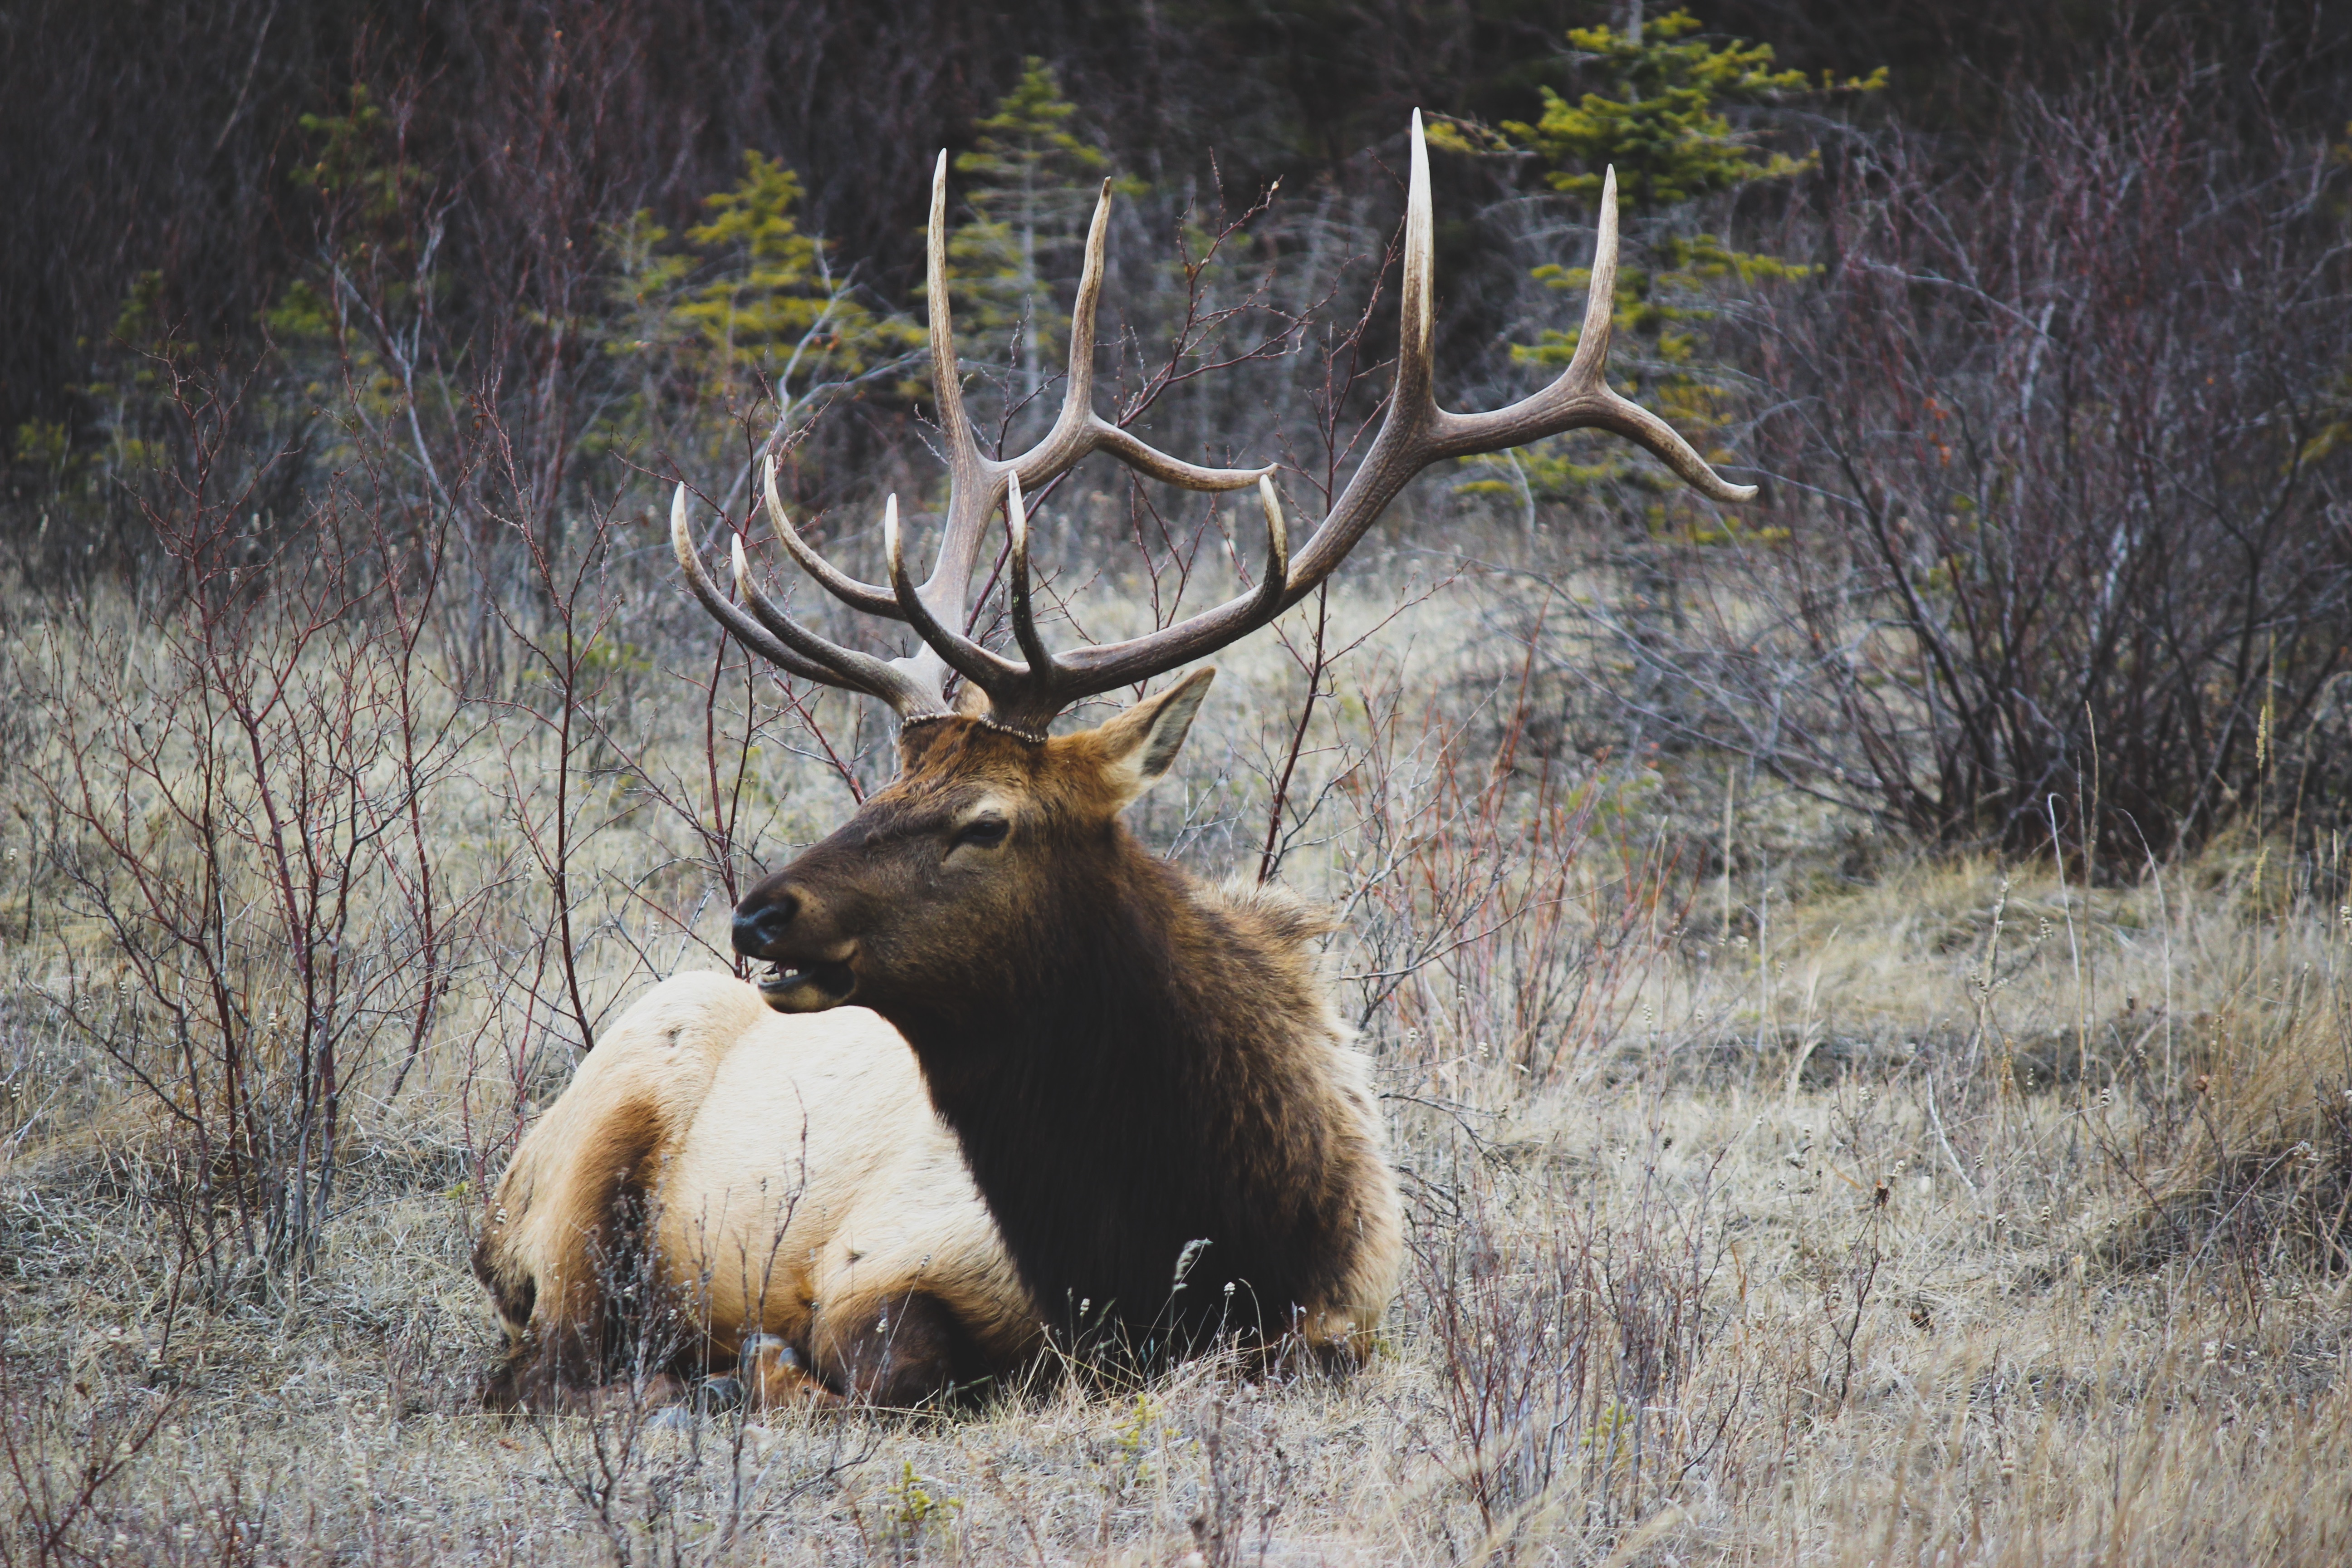
nature, forest, animal, wildlife, deer, fur, mammal, fauna, elk, white tailed deer